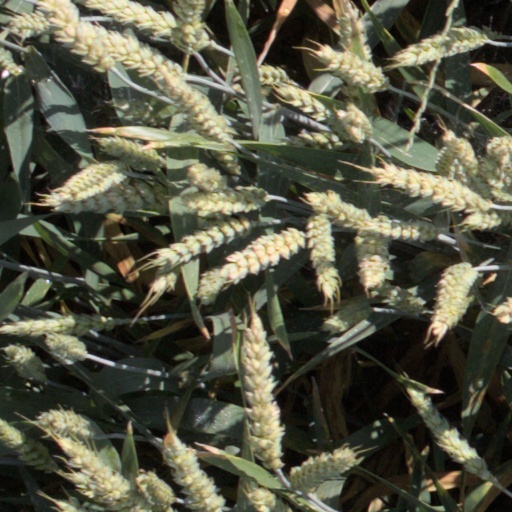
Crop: wheat